Supporter

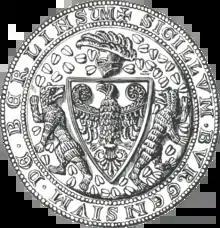
Seal of the city of Berlin (1280), showing the Brandenburg coat of arms flanked by two bears

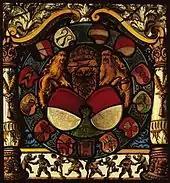
of Solothurn, , with two lions as supporters

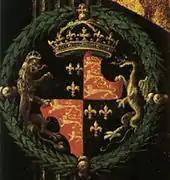
Early example of the Royal Arms of England with lion and dragon as supporters, from a painting of Edward VI dated

In heraldry, supporters, sometimes referred to as "attendants", are figures or objects usually placed on either side of the shield and depicted holding it up.